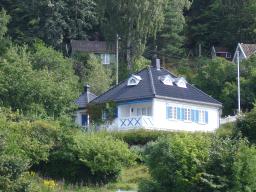
Label: Background_without_leaves